Josef Alois Knittel

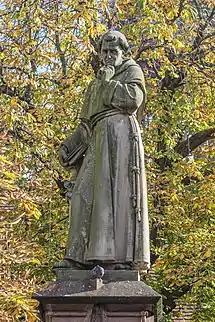
Berthold Schwarz

Most of his work was done in sandstone. His best known work is the monument to Berthold Schwarz, the alchemist credited with inventing gunpowder, on the Freiburg town square. Several works, including a large statue of Albert VI, Archduke of Austria, were destroyed during World War II. Statues representing Theory and Technology, on the old Realschule, were demolished during construction of the University Library in 1978, as they had been damaged during the war.